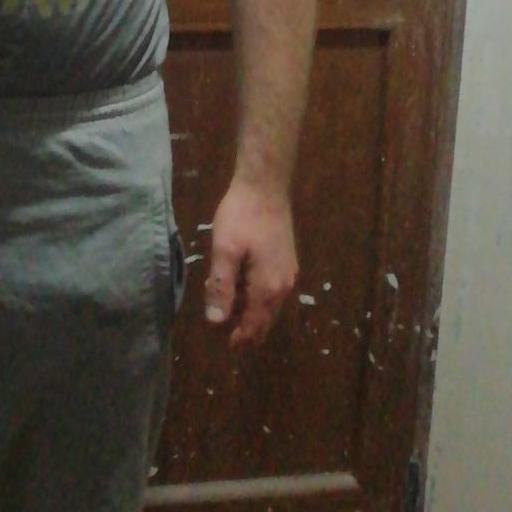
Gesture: no_gesture